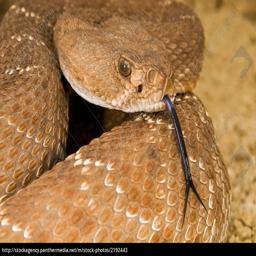
Animal: snakes